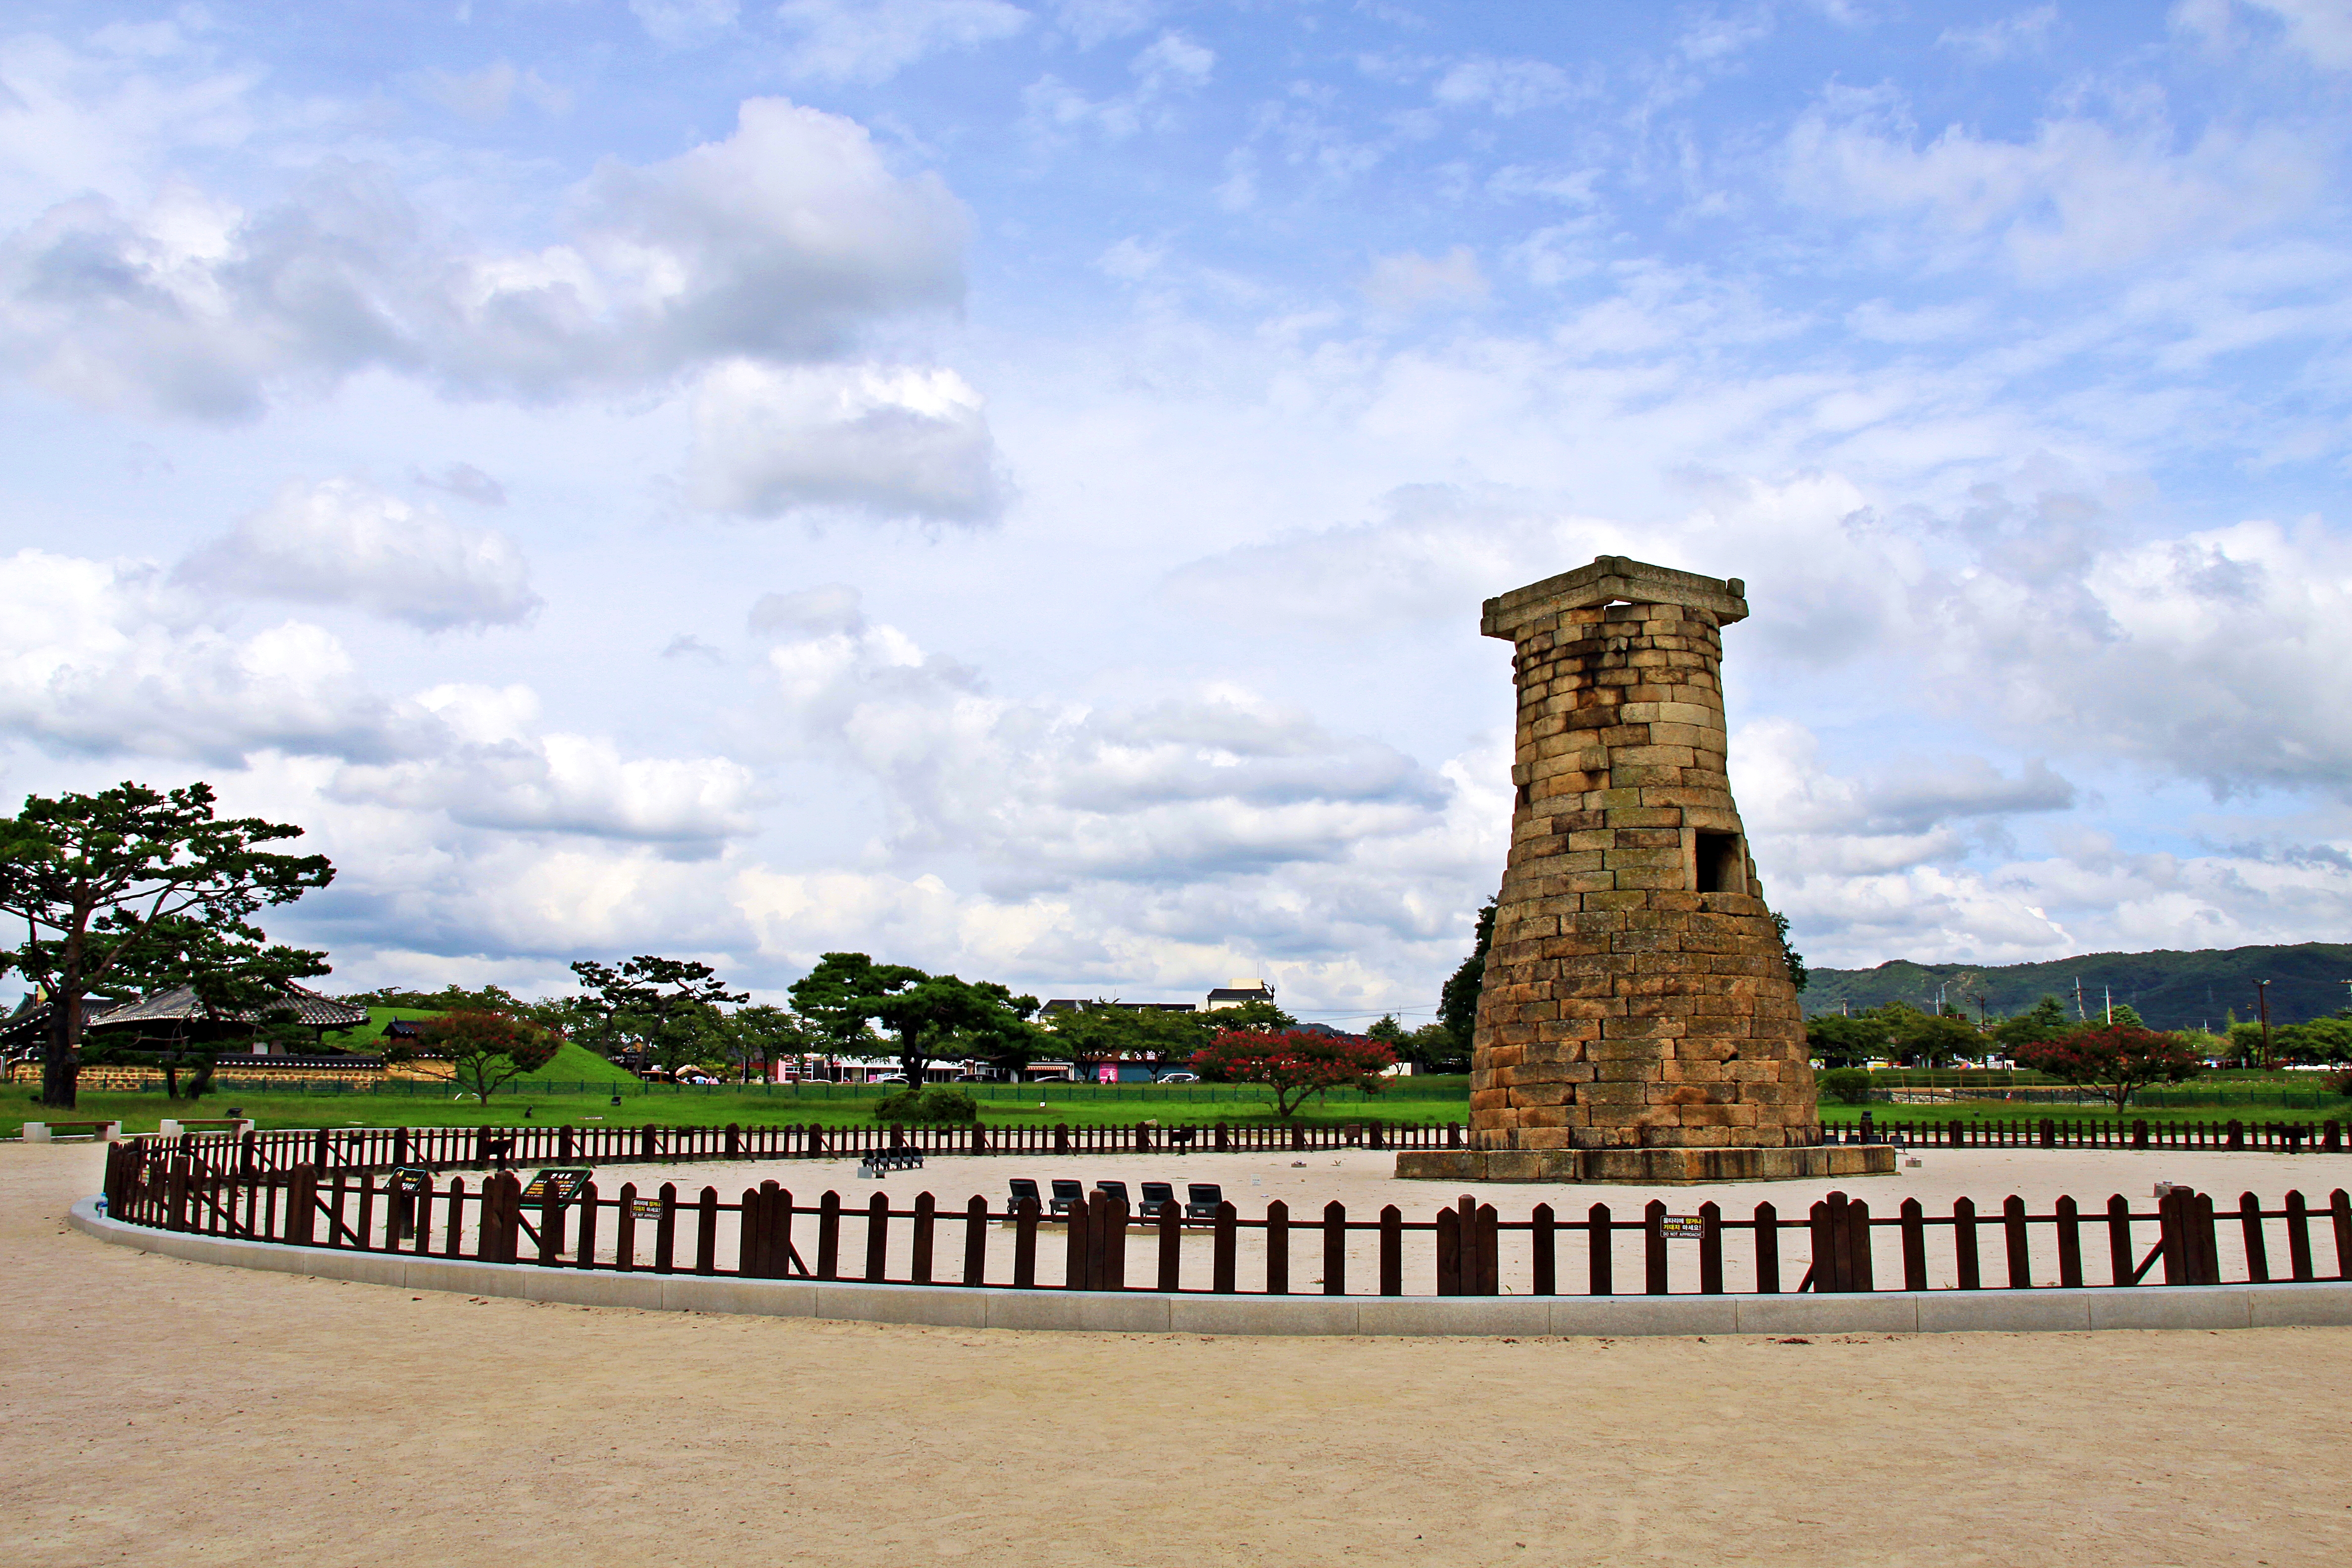
Kyungju, ChumSungDae, Cultural assets of Korea, korea, cultural assets, landmark, sky, historic site, architecture, tree, building, memorial, landscape, tourist attraction, monument, tourism, vacation, national historic landmark, tower, city, unesco world heritage site